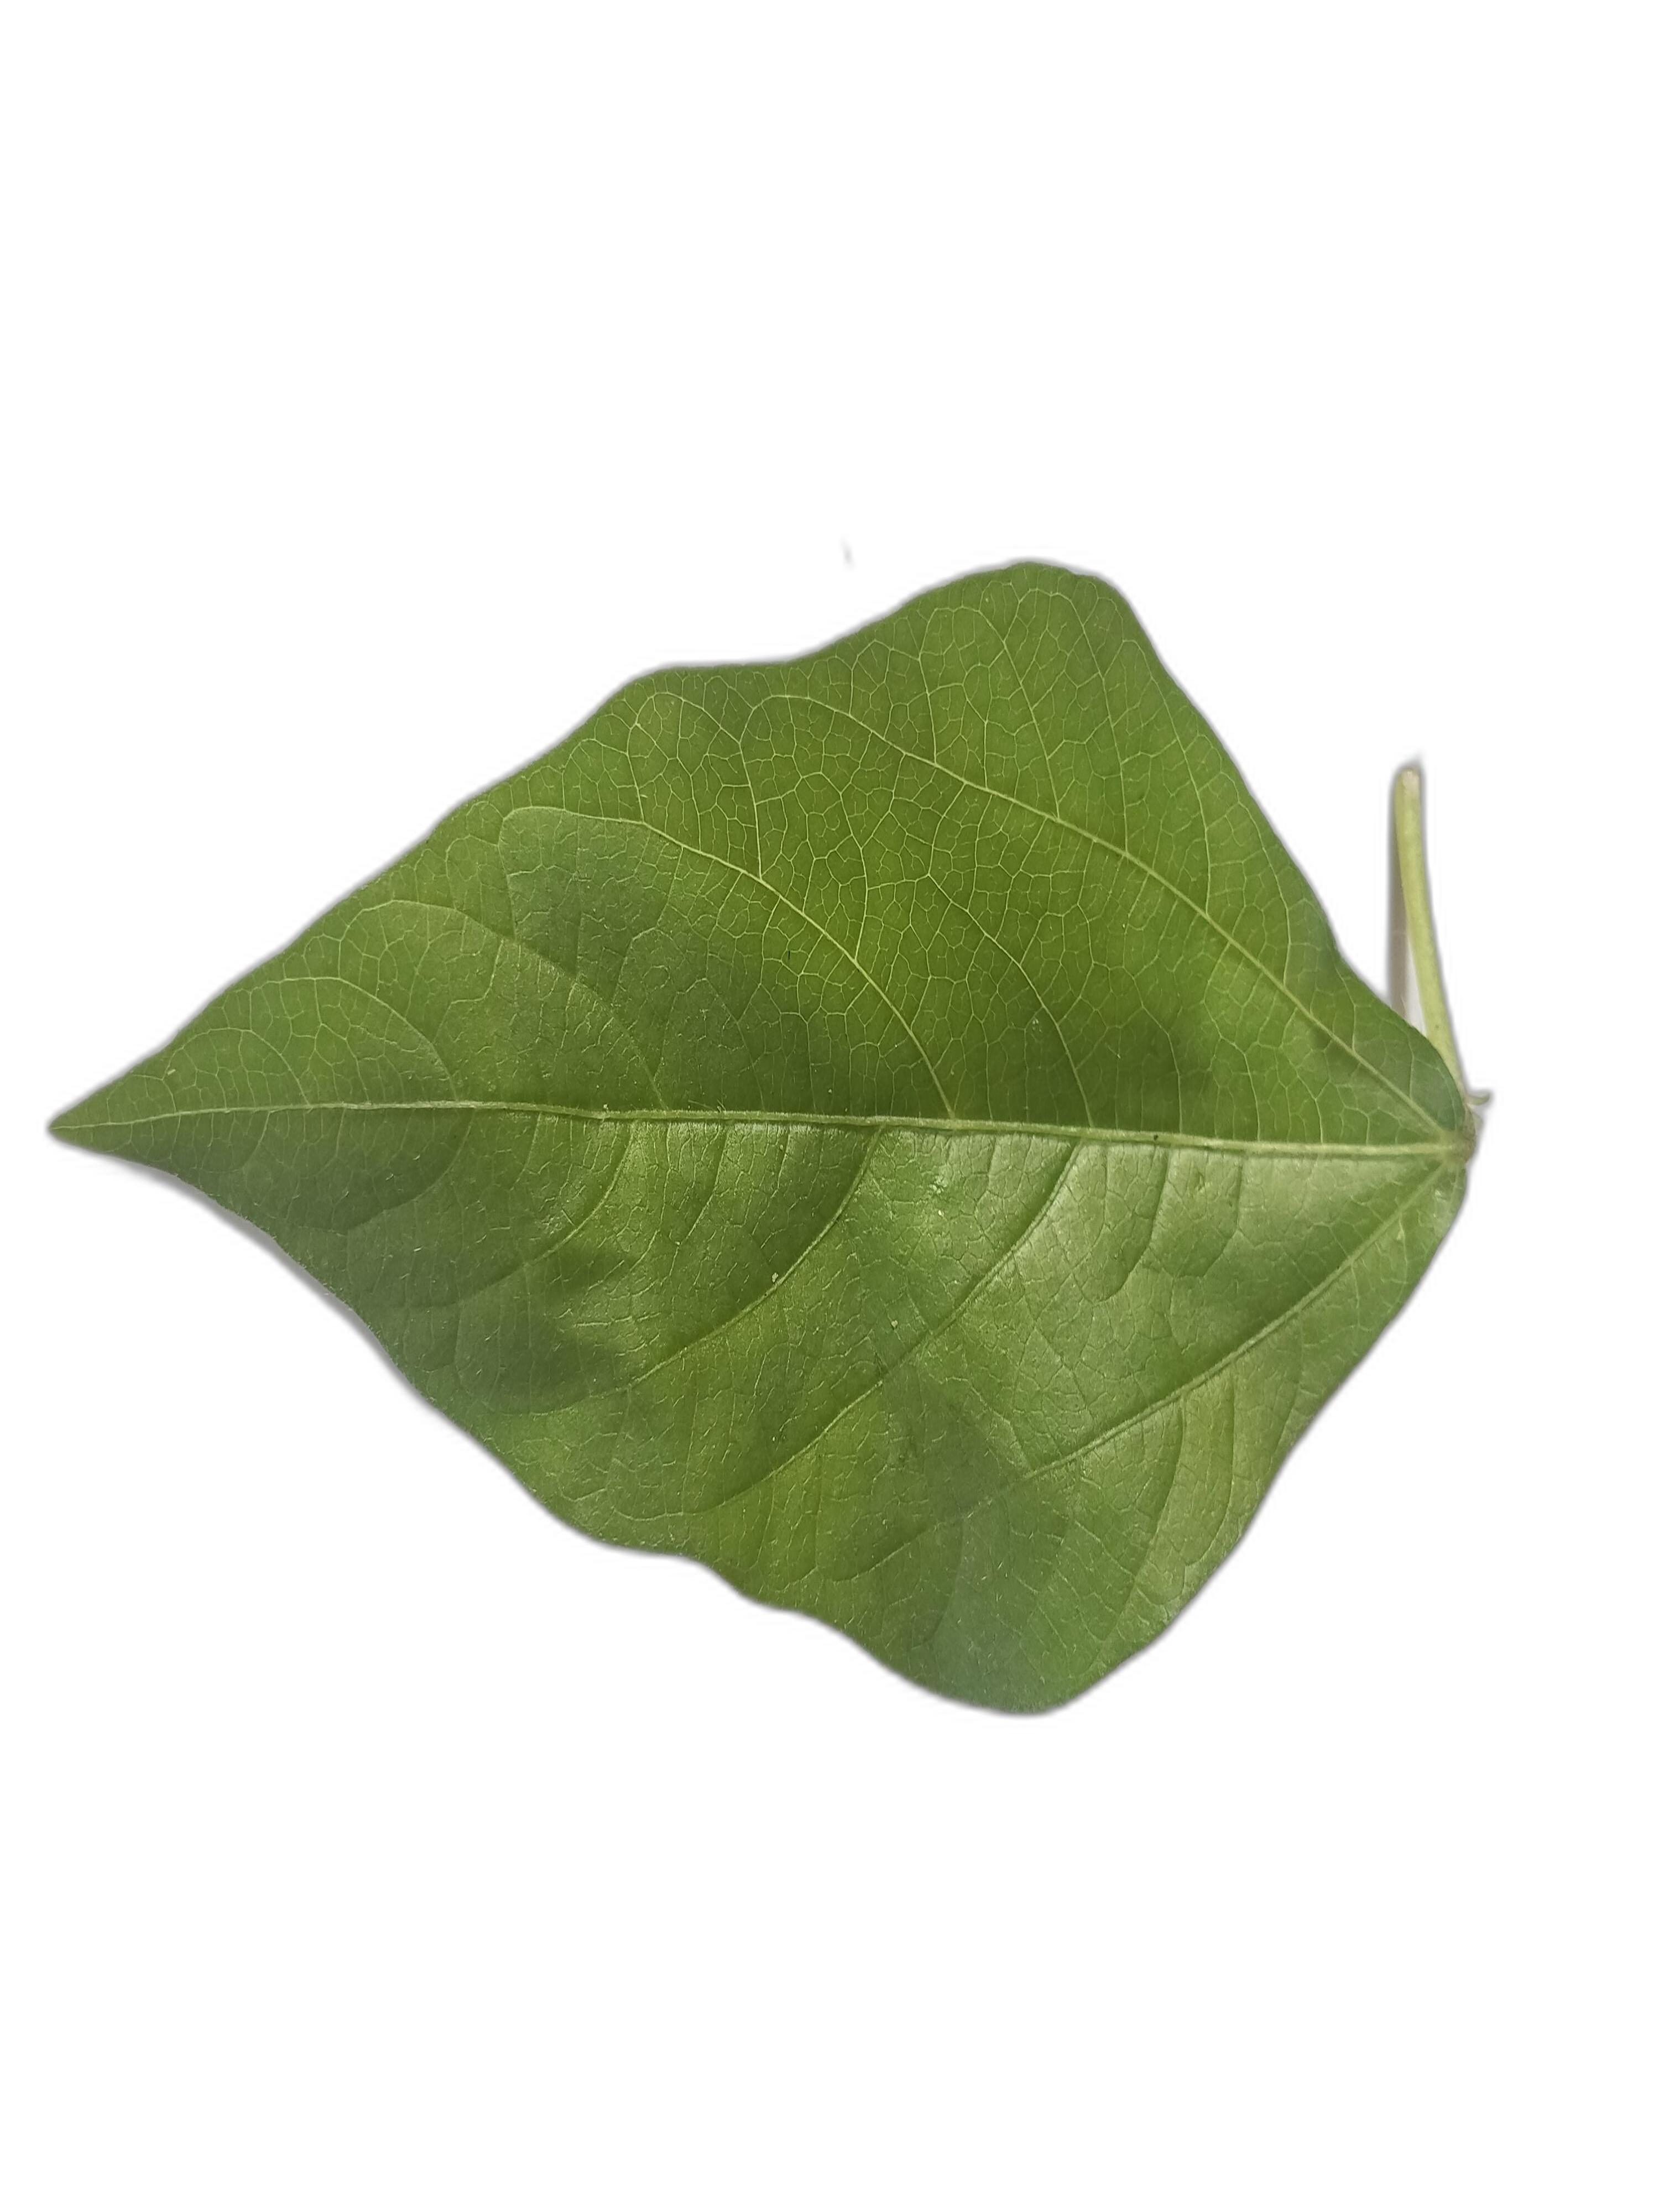
Label: Healthy